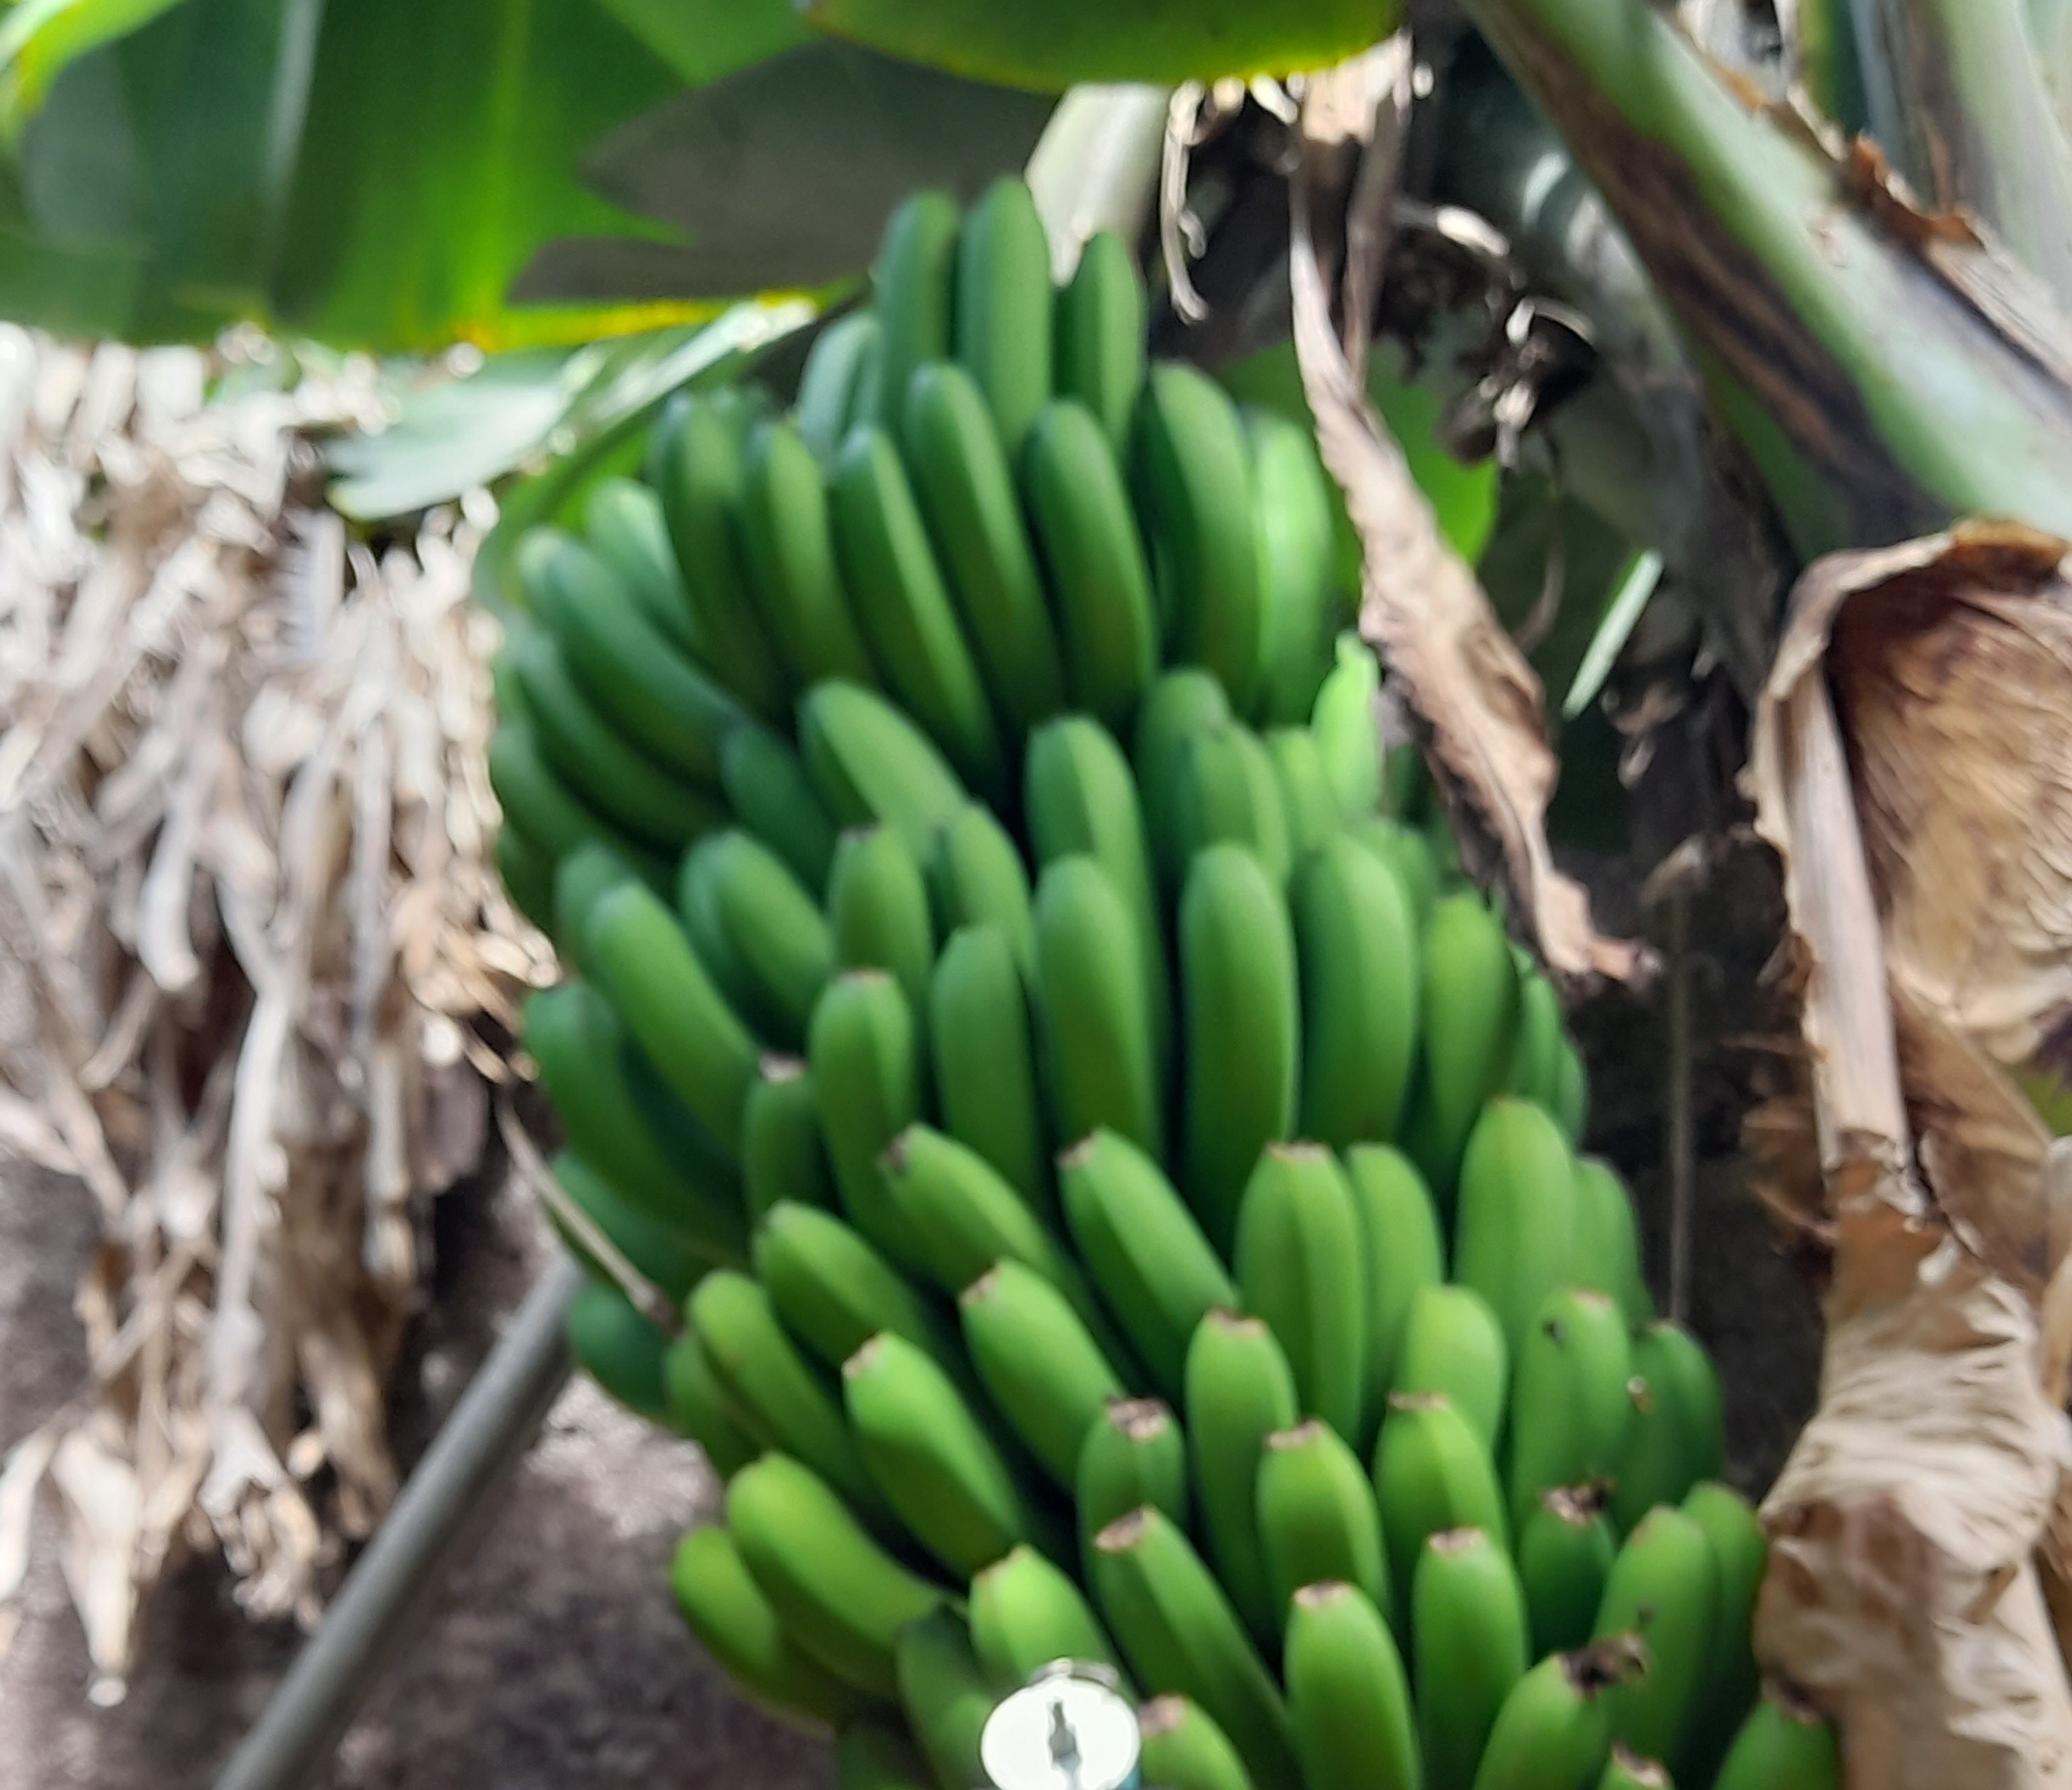
Label: Keep